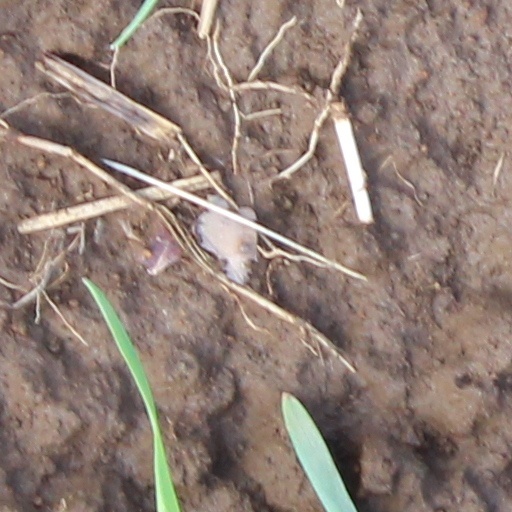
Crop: wheat